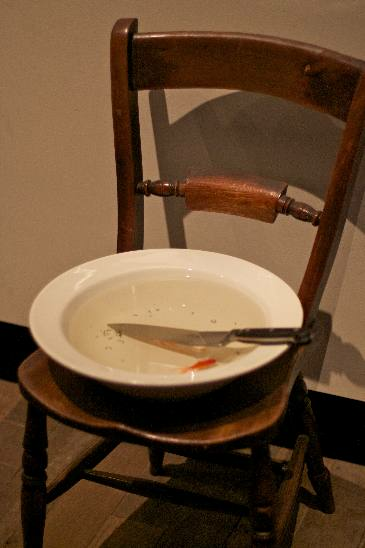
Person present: No